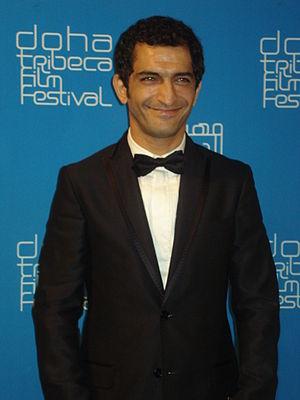
Amr Waked est un acteur de cinéma et de télévision égyptien, ainsi qu'un acteur de théâtre, connu pour ses rôles où il interprète des personnages moyen-orientaux ou méditerranéens. Il est plus particulièrement connu internationalement pour son rôle du chef terroriste du film de 2005, Syriana. Il parle l'anglais et le français, langues dans lesquelles il tourne.
Odysseus est une série télévisée péplum franco-italo-portugaise en 12 épisodes de 45 minutes, créée par Frédéric Azémar et réalisée par Stéphane Giusti. Le premier épisode de la série a été diffusé le 13 juin 2013 sur Arte. La série s'inspire librement de l’épopée grecque antique l’Odyssée, qui relate le retour du chef achéen Ulysse dans son île natale d'Ithaque après la fin de la guerre de Troie et un voyage de retour long et périlleux. Le début du récit se concentre sur la situation à Ithaque en l'absence d'Ulysse : la femme d'Ulysse, Pénélope, et son fils Télémaque, sont en butte aux ambitions et aux complots des prétendants au trône.